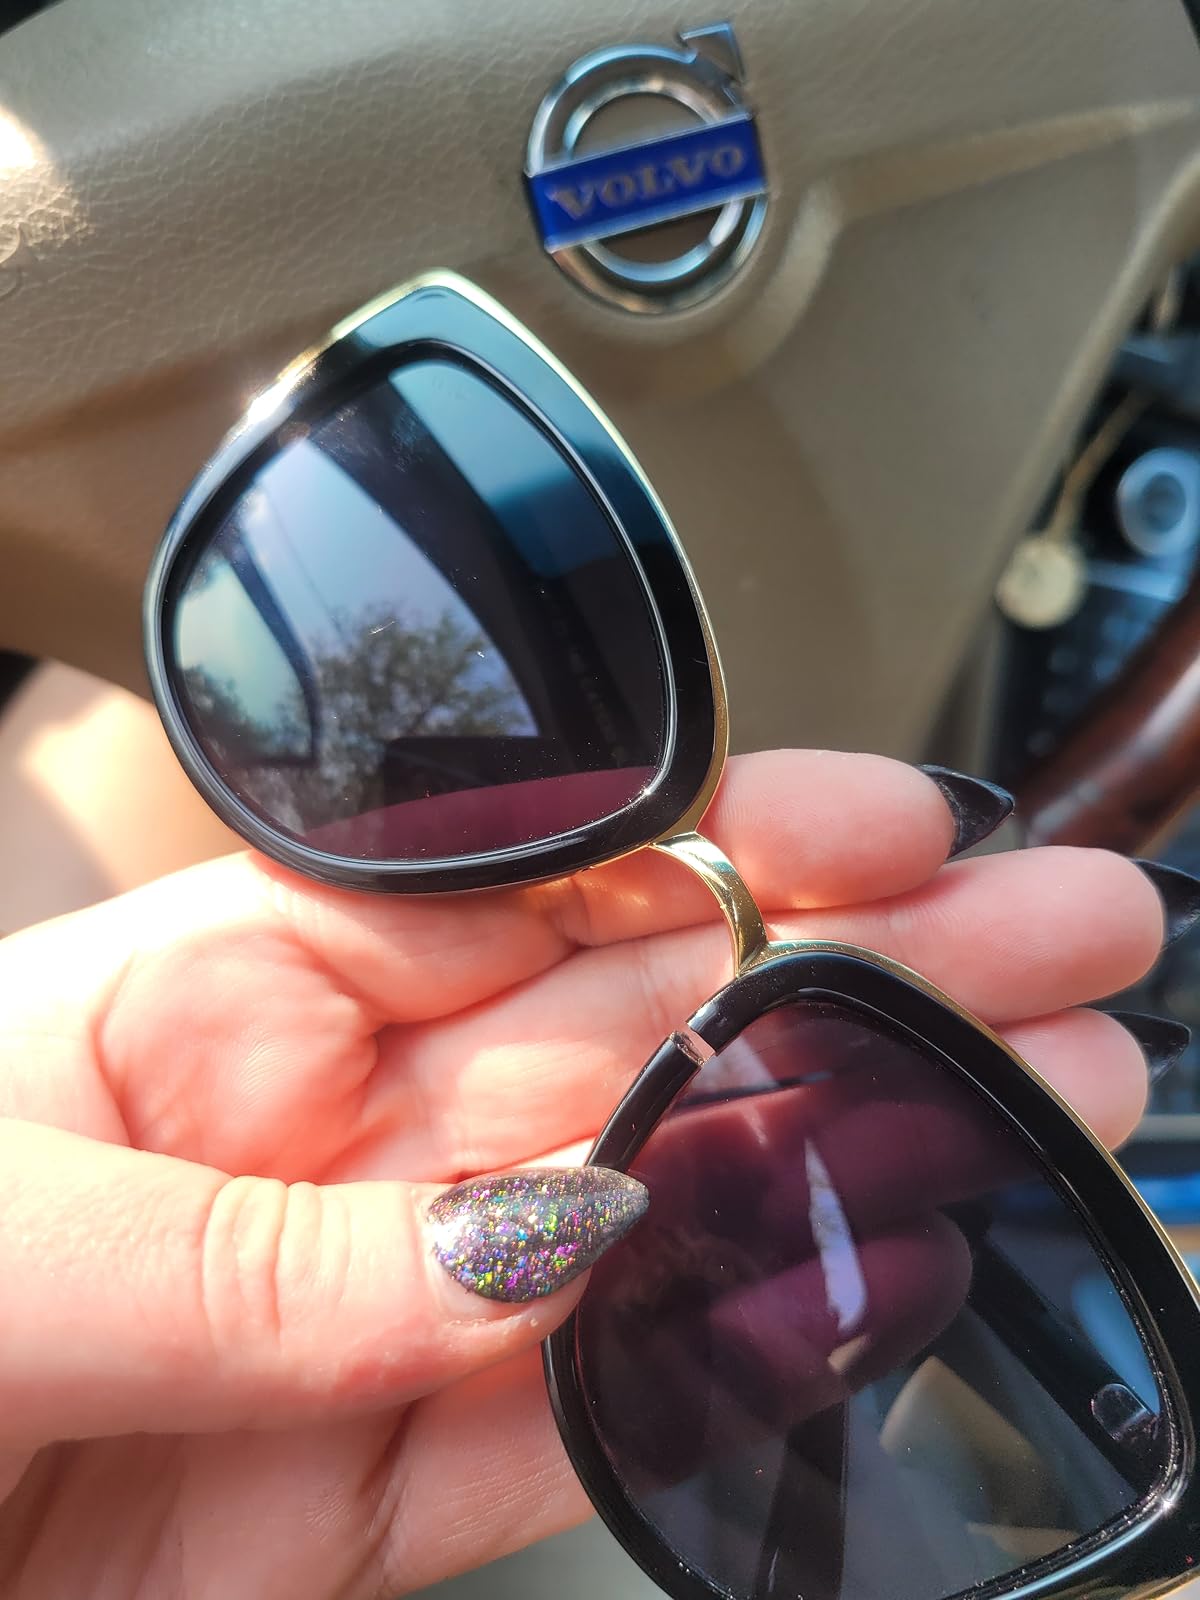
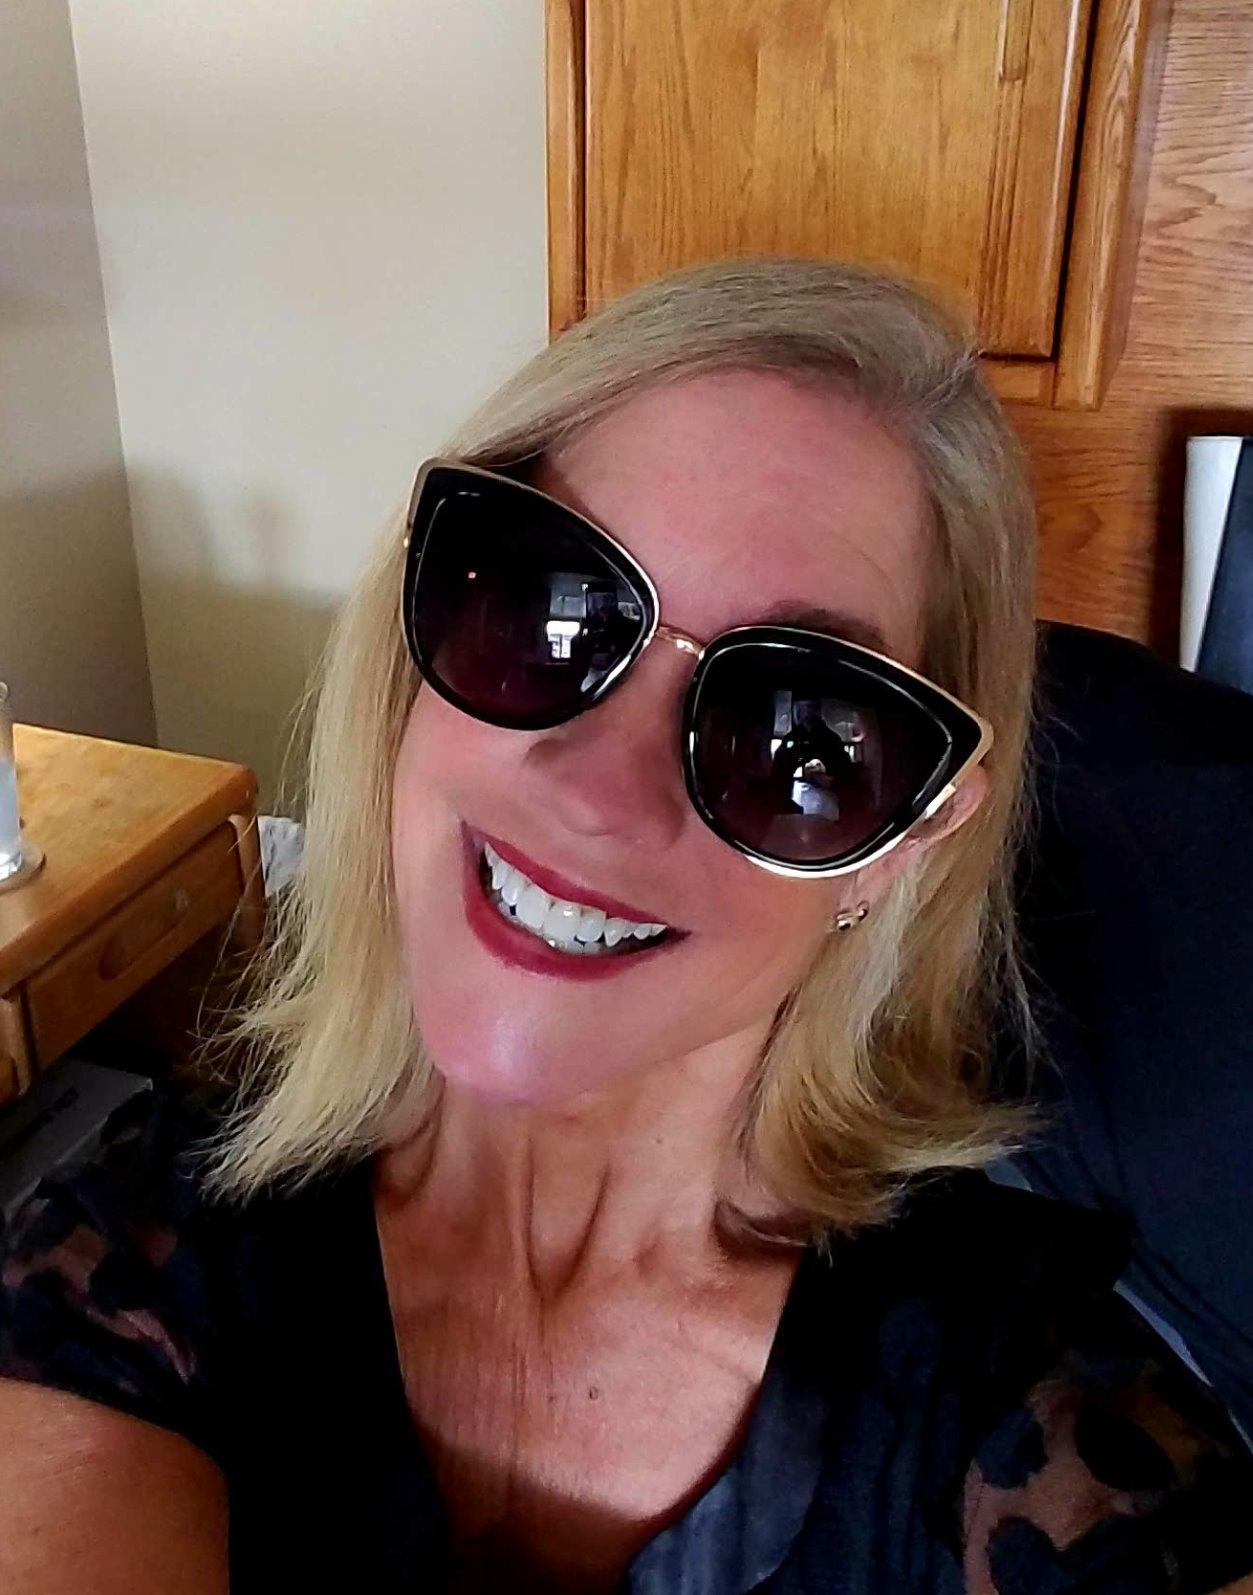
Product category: accessories_sunglasses
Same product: yes